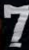
Number: 7